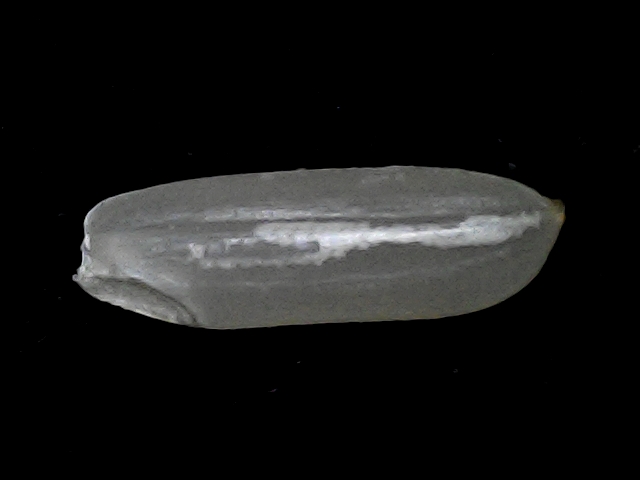
Rice variety: BRRI67